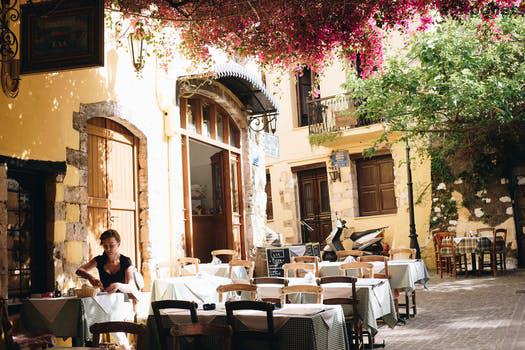
Label: Watermark